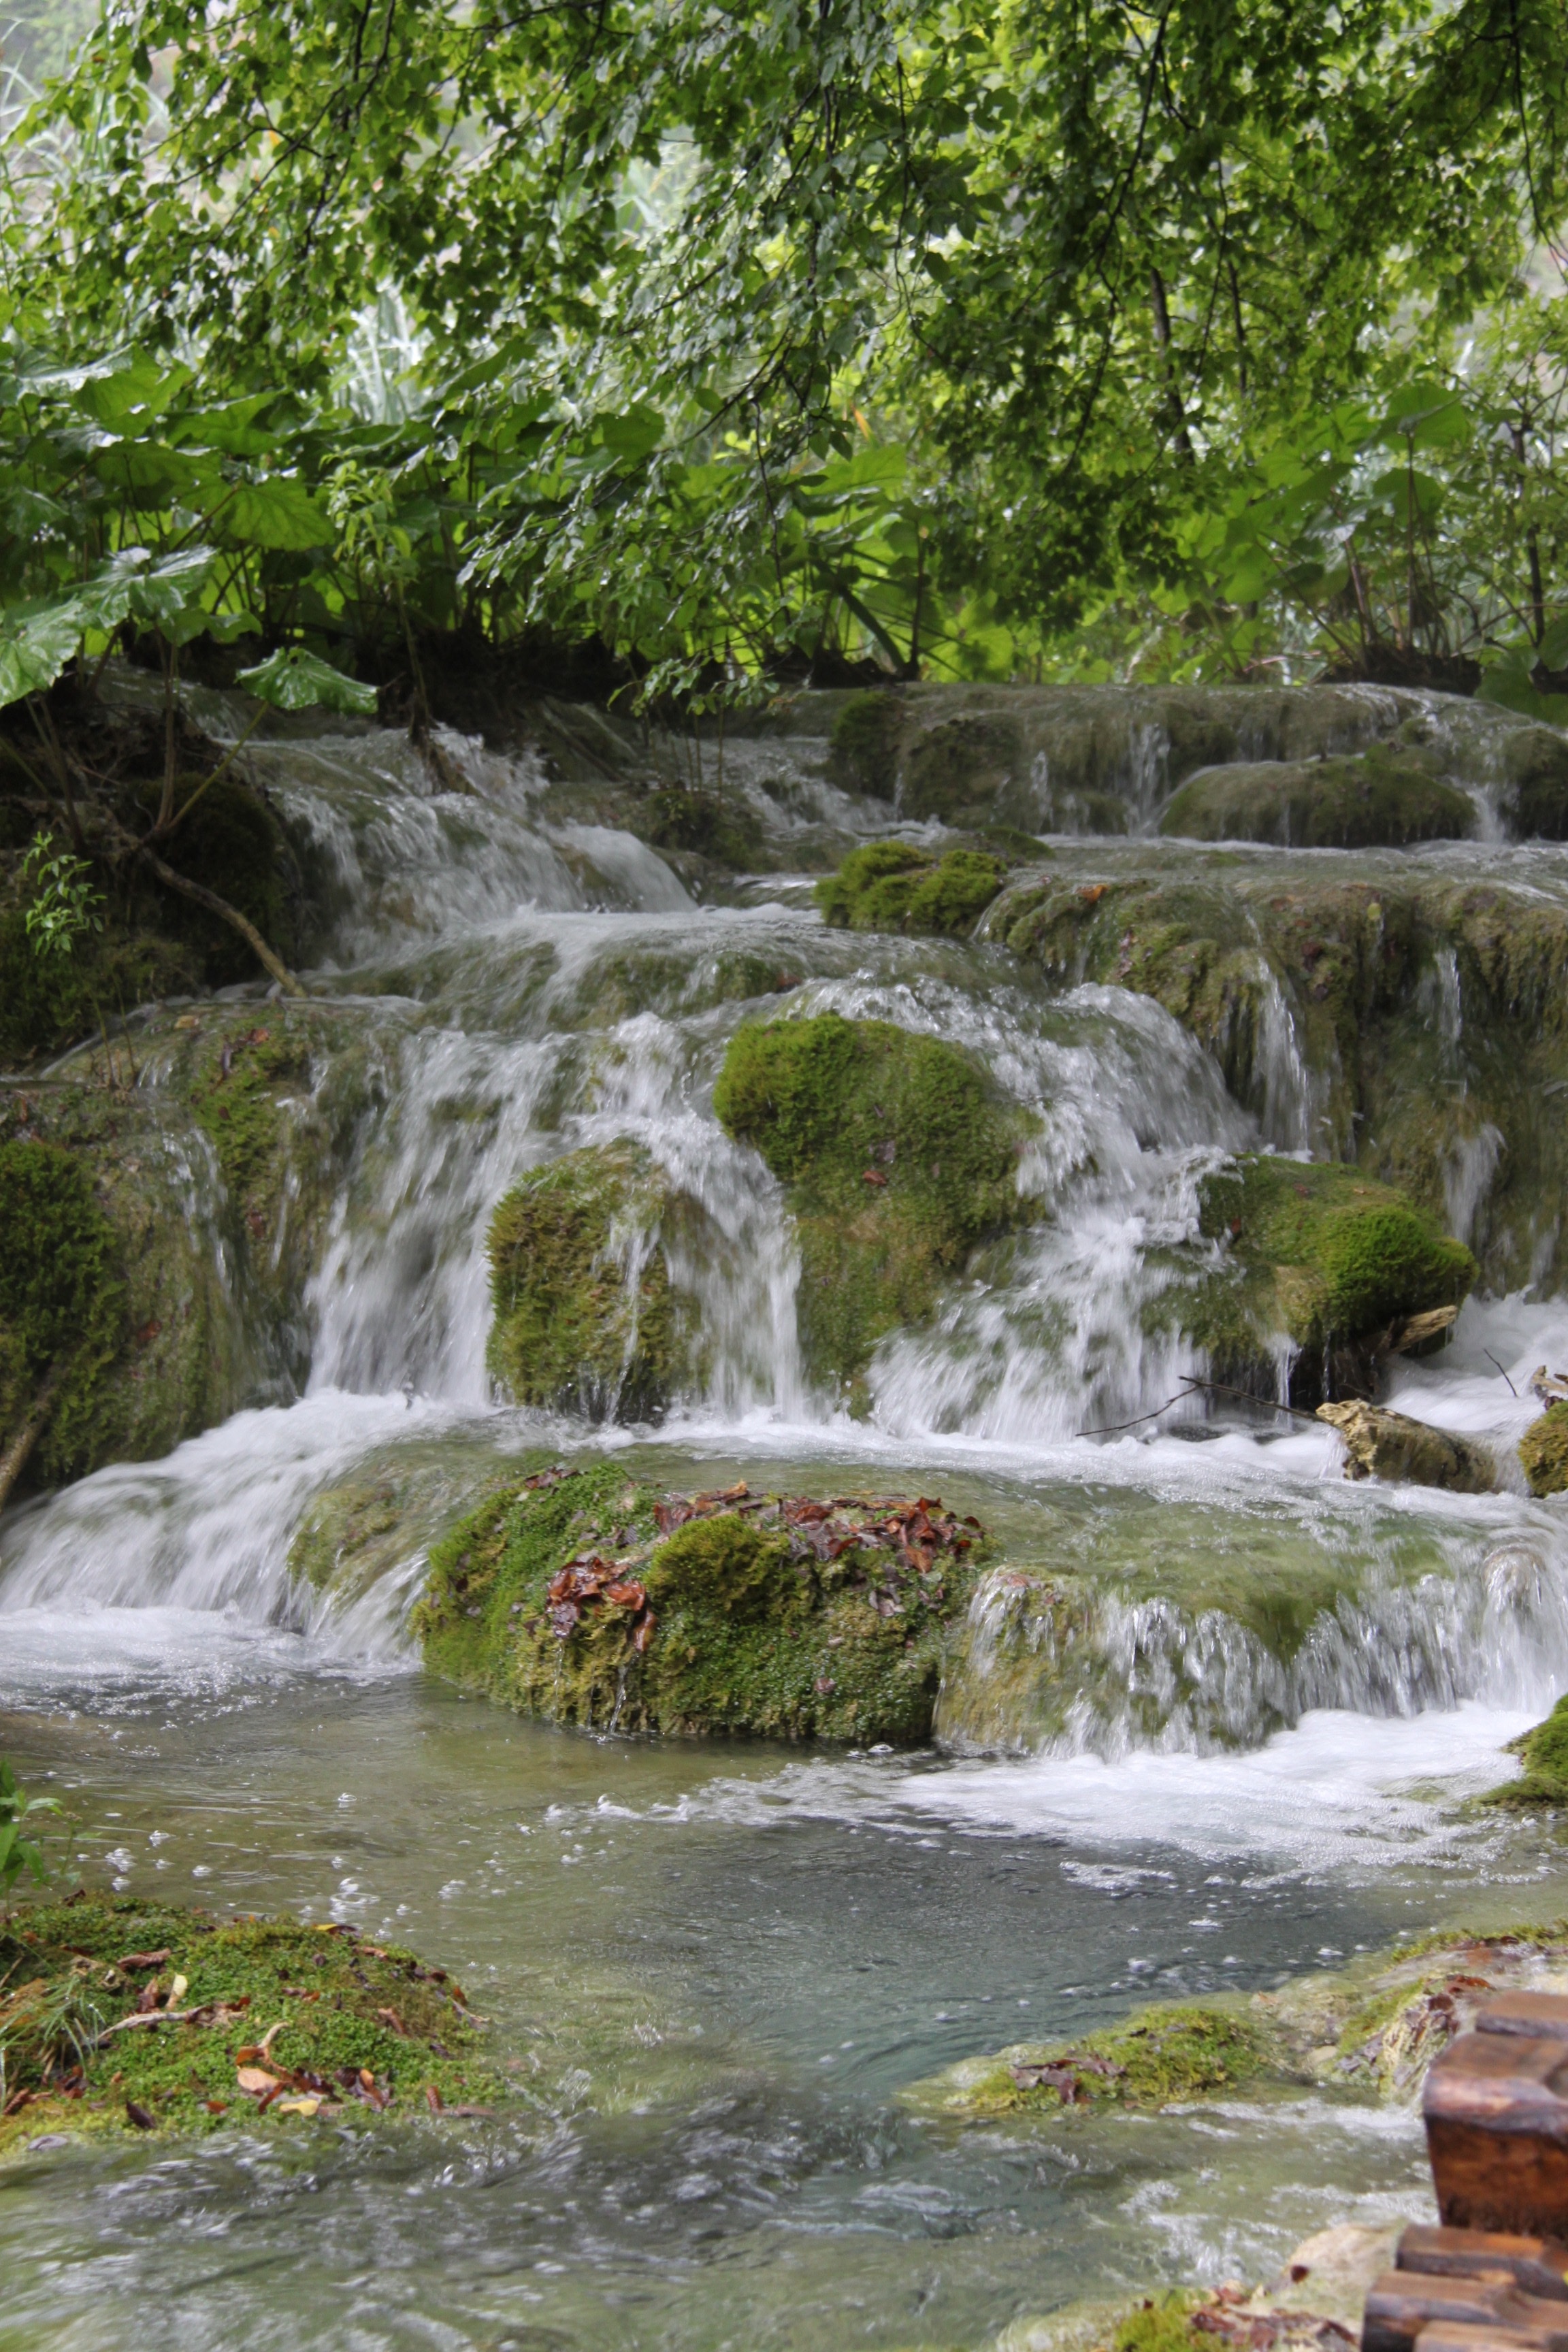
water, waterfall, creek, river, stream, rapid, botany, body of water, rainforest, wasserfall, water feature, watercourse, state park